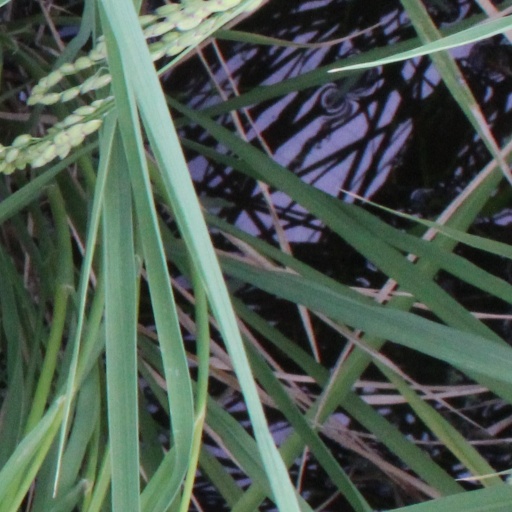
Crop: rice